Gyromitra caroliniana

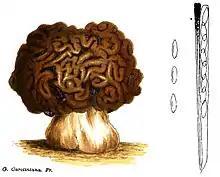
Drawings of fruit body, spores, and ascus with spores from Mordecai Cubitt Cooke's 1879 work "Mycographia, seu Icones fungorum"

The species was originally named "Morchella caroliniana" by French botanist Louis Augustin Guillaume Bosc in 1811, and later sanctioned under this name by Elias Fries in 1822. It was transferred to "Gyromitra" by Fries in 1871.